Karhulan ilmailukerho Aviation Museum

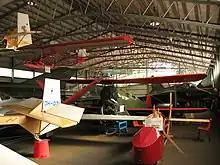
Inside Karhulan ilmailukerho Aviation Museum

Karhulan Ilmailukerhon Aviation Museum is a museum specialized in aircraft, located at Kymi Airfield in Kotka, Finland. The museum opened in 1992. A new 600 m display hall was opened in 1995.